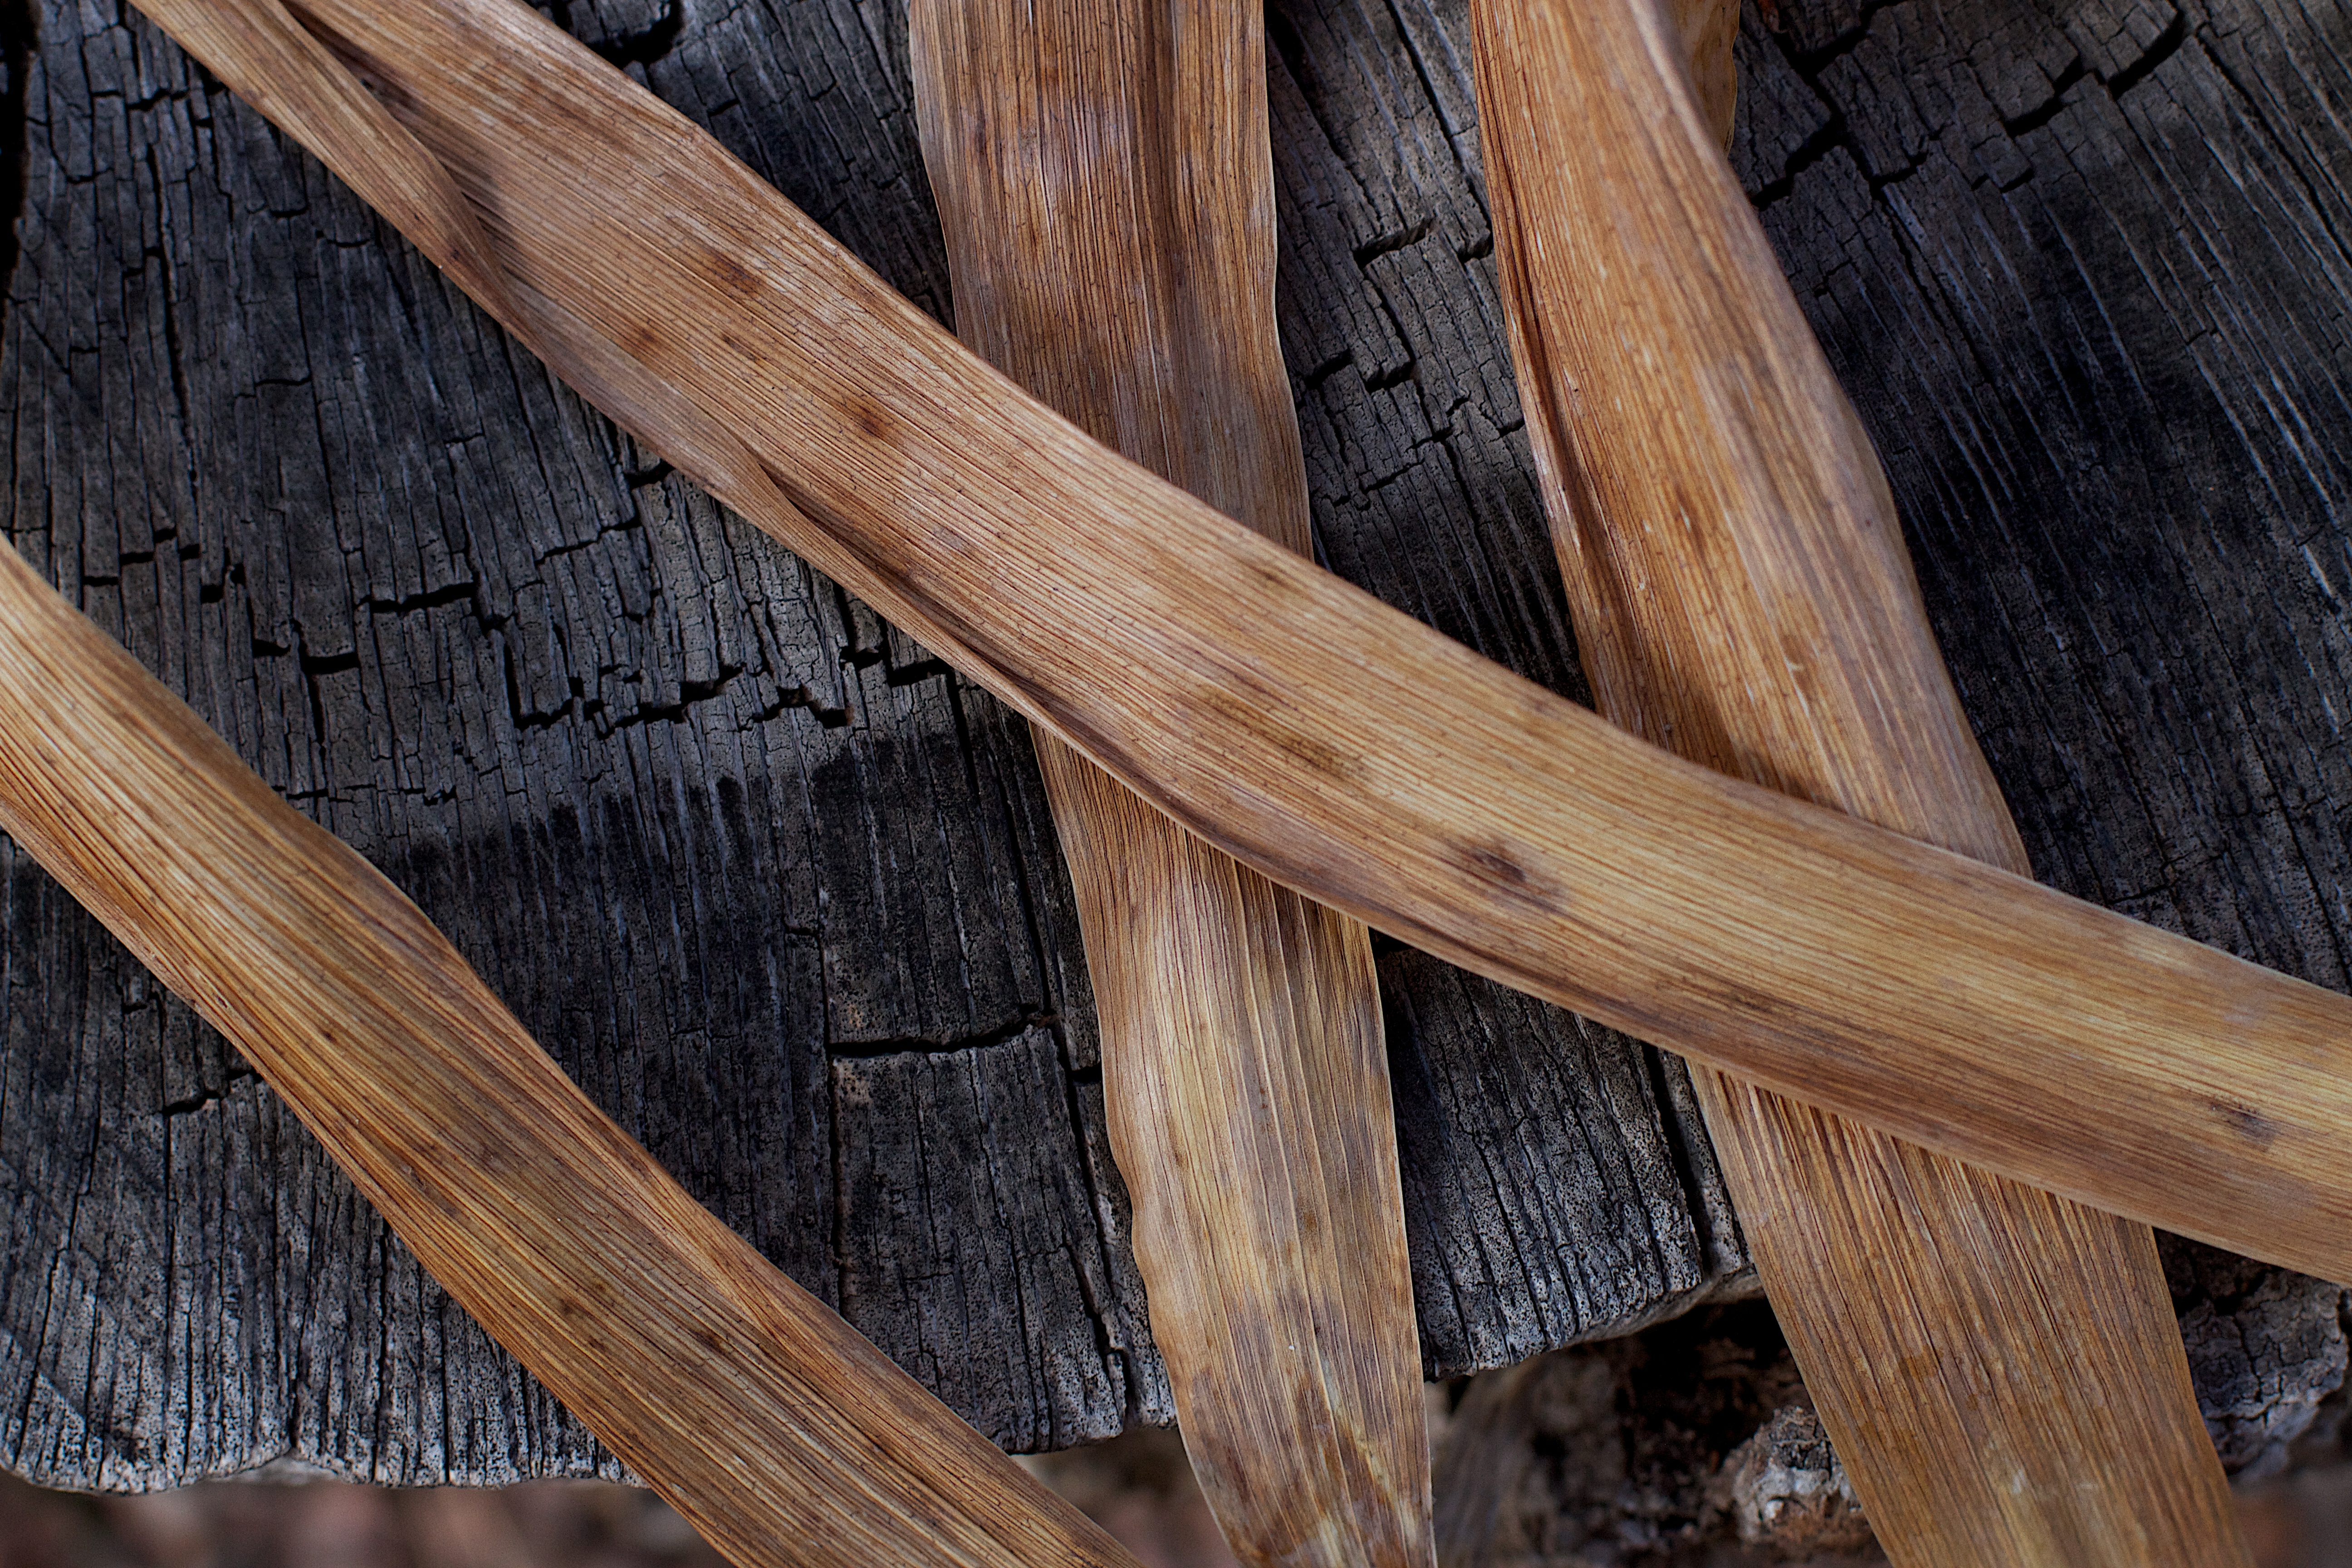
table, driftwood, wood, oar, horn, furniture, lumber, antler, twig, cool image, hardwood, carving, man made object, wood stain